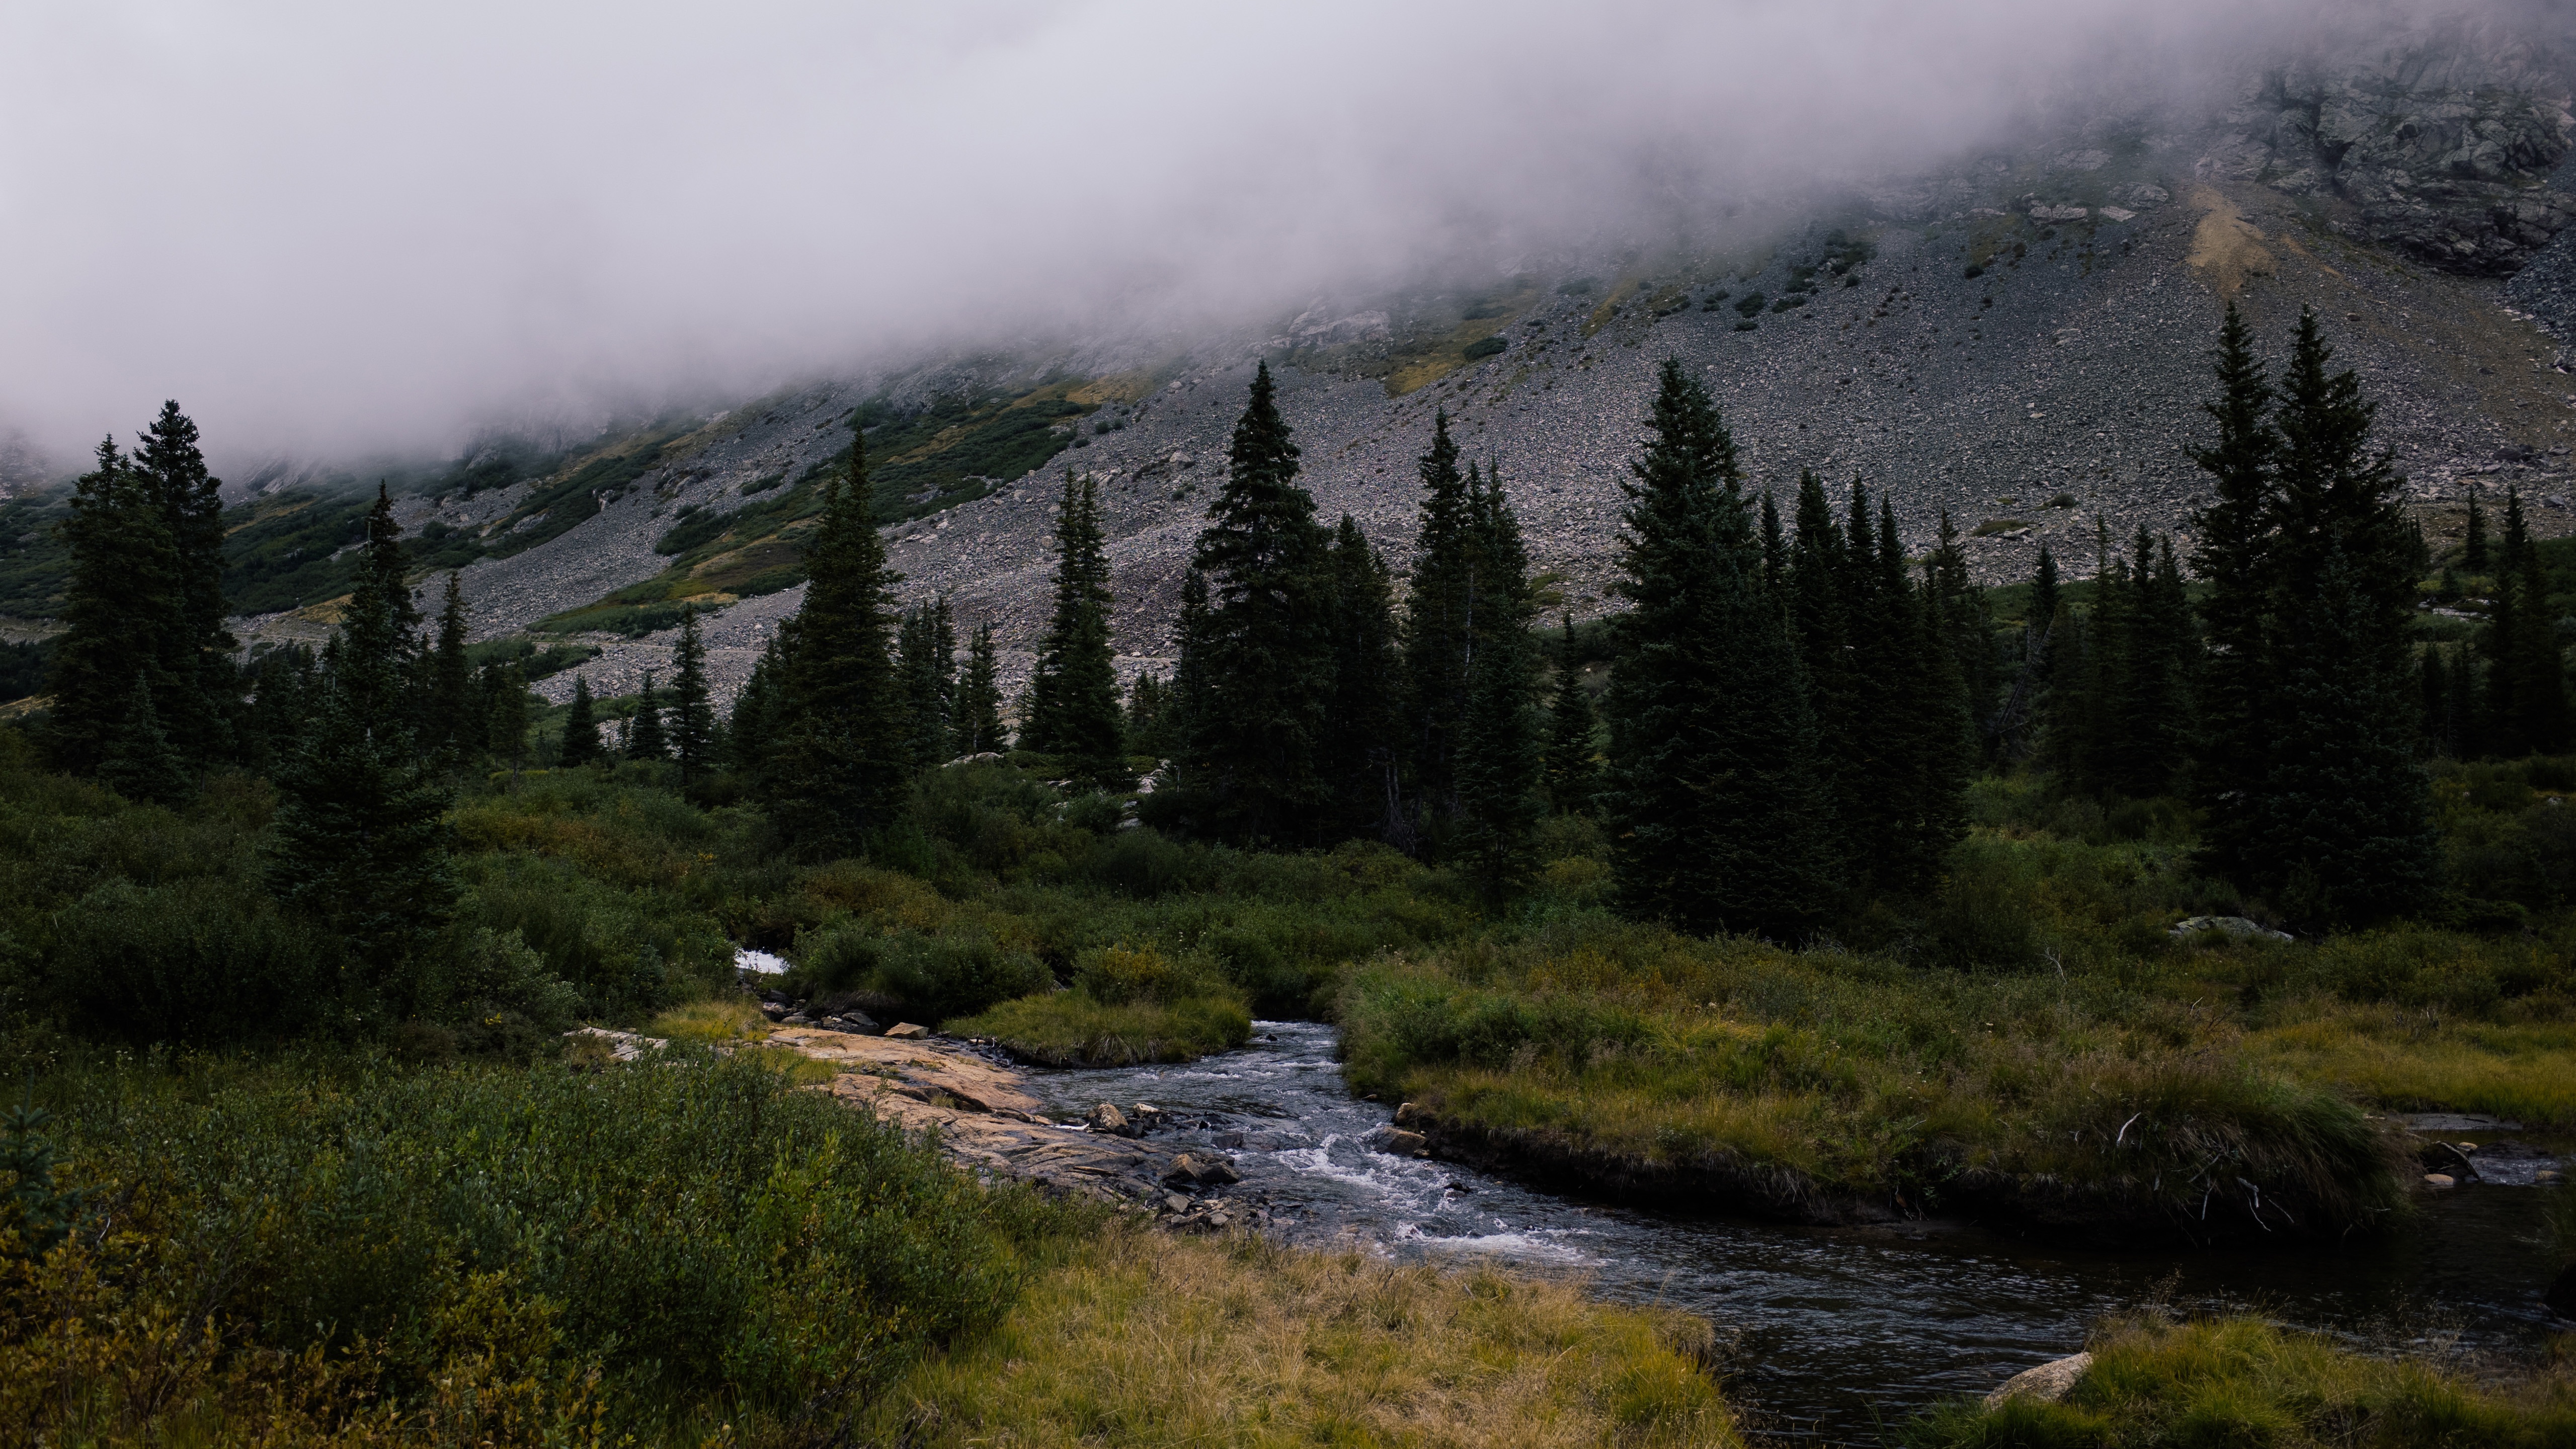
landscape, tree, nature, forest, wilderness, mountain, lake, river, valley, mountain range, stream, highland, ridge, plateau, habitat, loch, ecosystem, landform, natural environment, geographical feature, atmospheric phenomenon, mountainous landforms